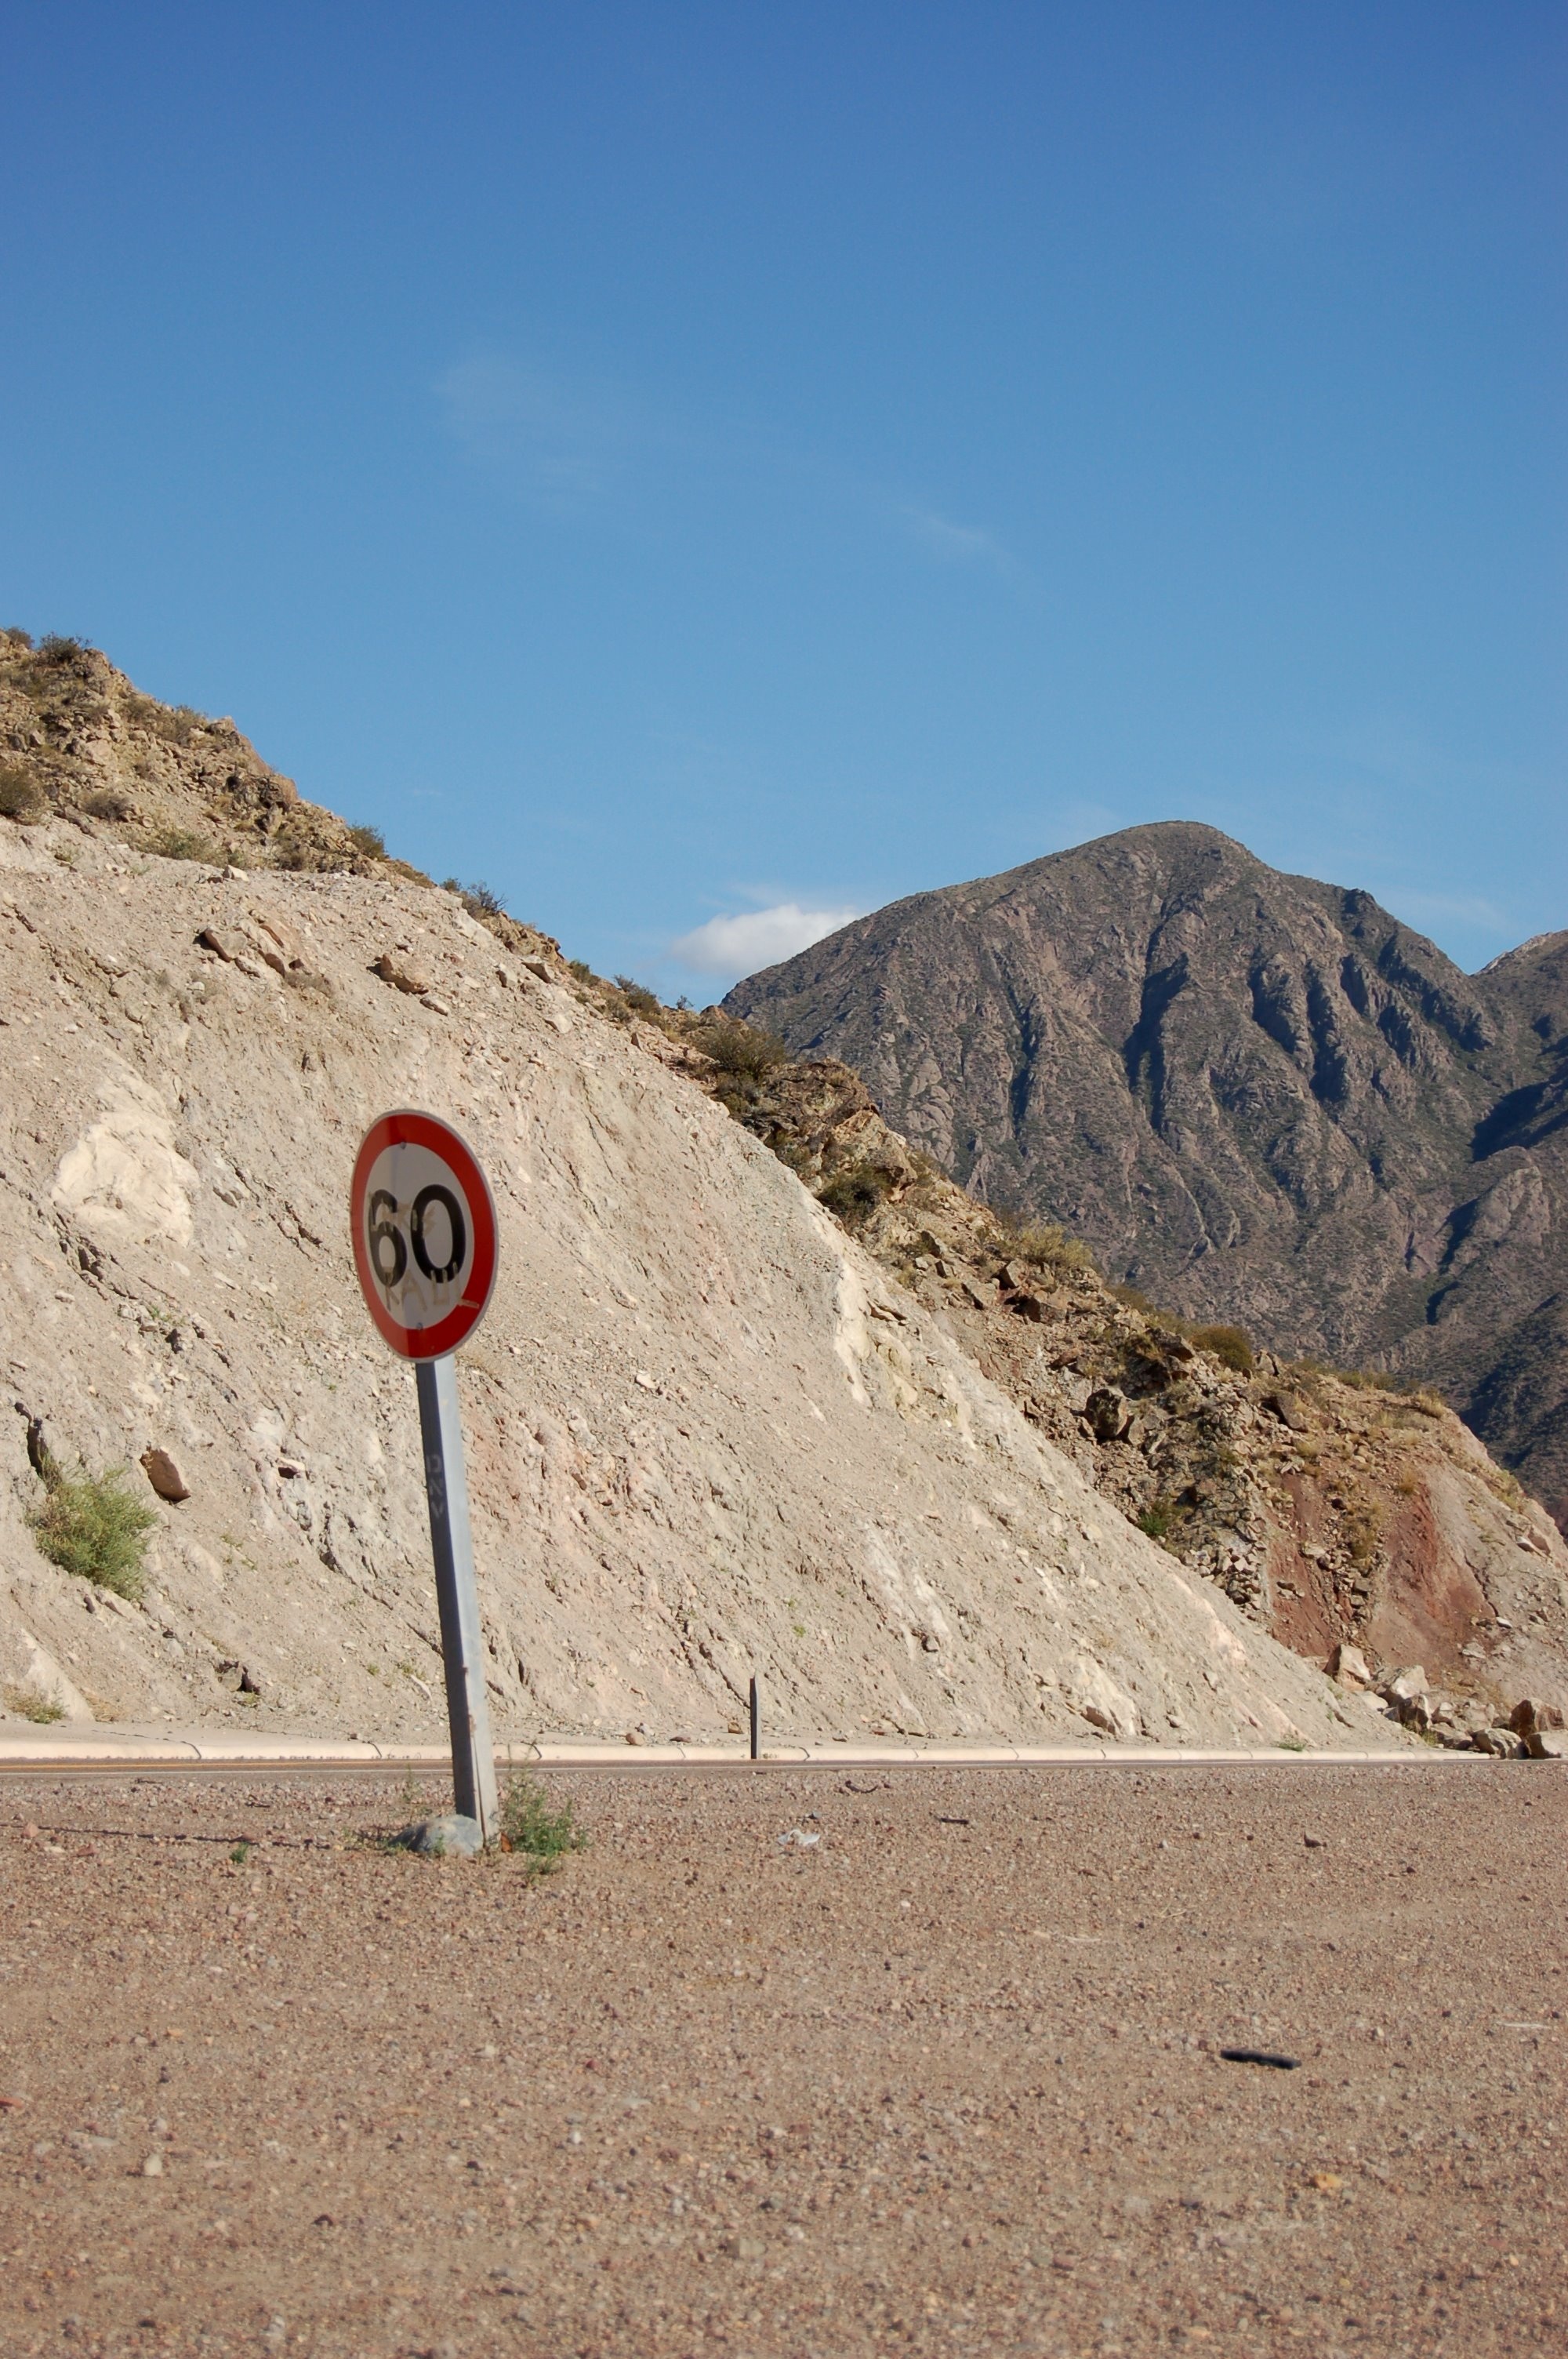
landscape, nature, rock, walking, mountain, sky, road, trail, hill, desert, adventure, valley, mountain range, soil, signal, blue, ridge, road trip, south, geology, plateau, day, wadi, landform, mountain pass, mountainous landforms